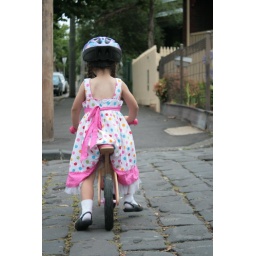
Riding home in the party dress